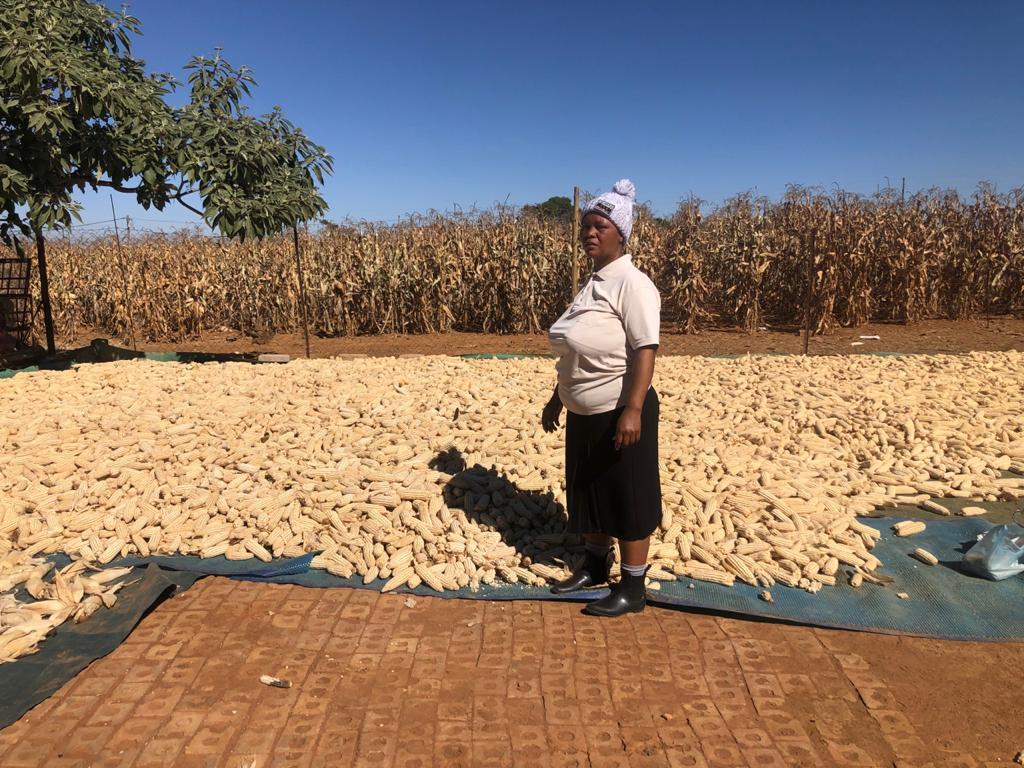
Mazao ya biashara. Mahindi yaliyokomaa vizuri na kuvunwa katika shamba kubwa la mahindi linalozunguka eneo hilo, huku yakiwa yametandazwa katika tundubali dogo juu kwa ajili ya kuanikwa kwa maandalizi ya kuhifadhiwa vizuri ili kusafirishwa kupelekwa kuuzwa katika masoko mbalimbali.